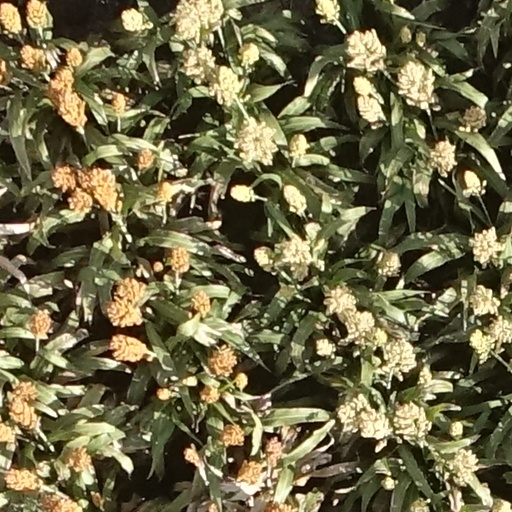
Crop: sorghum